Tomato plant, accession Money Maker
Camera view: horizontal (90 deg, fisheye); turntable rotation: 180 degrees
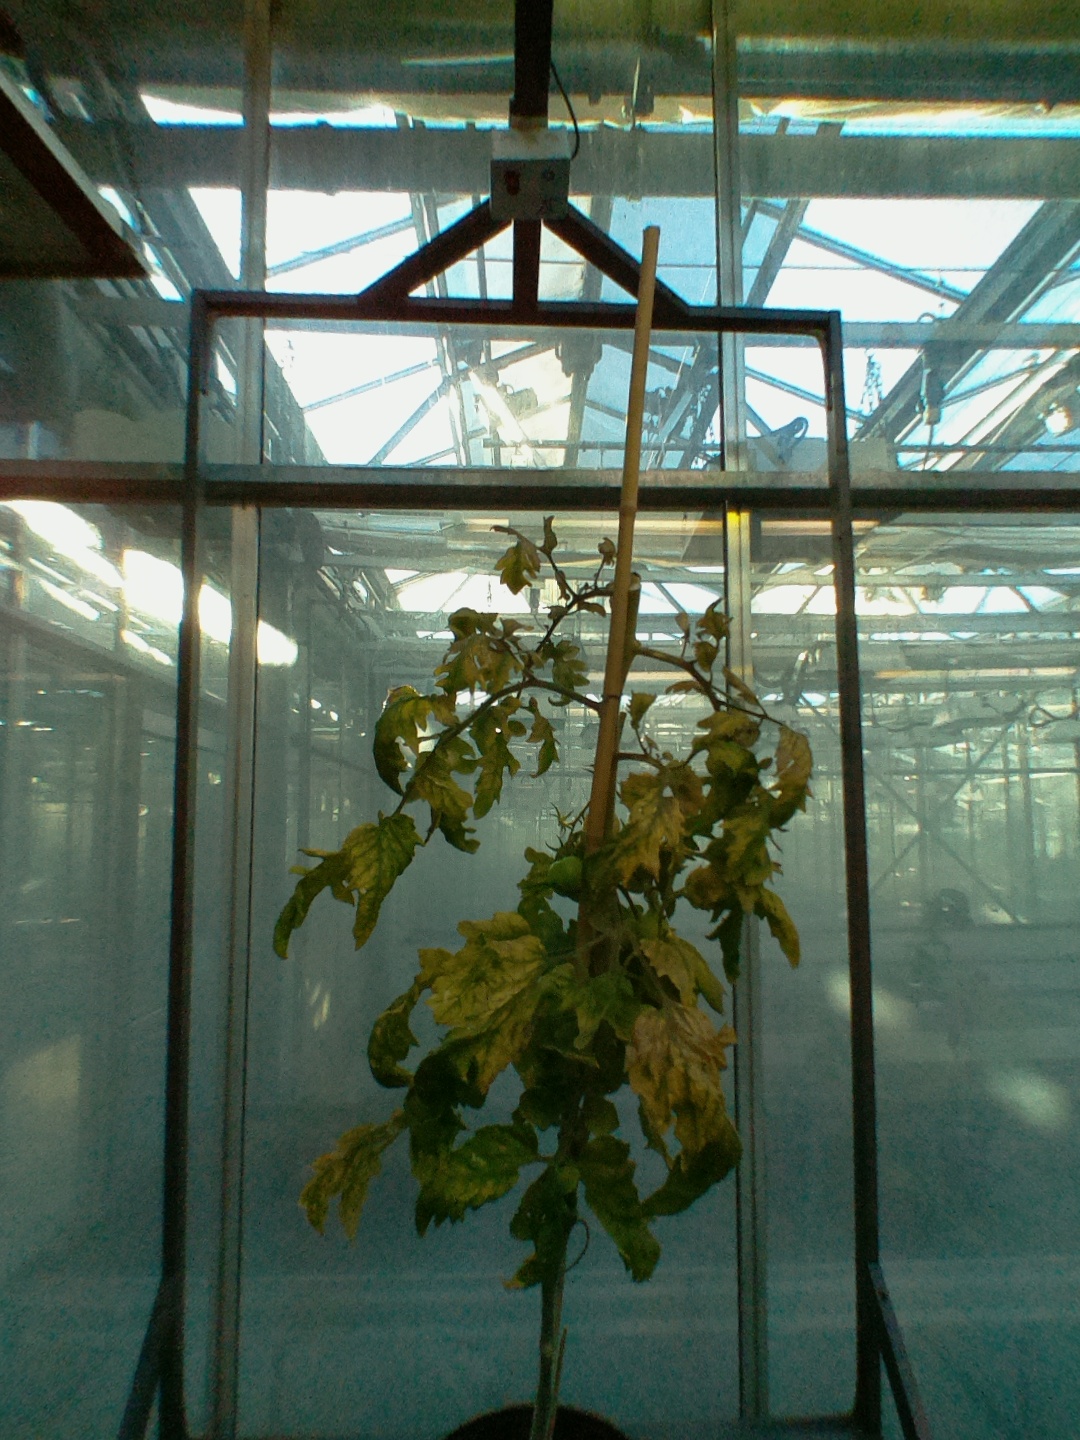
BBCH growth stage 80: fruits start showing typical ripe color (orange -> red)